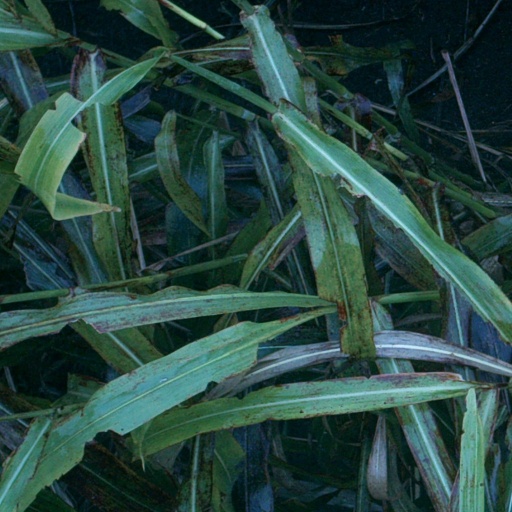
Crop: sorghum